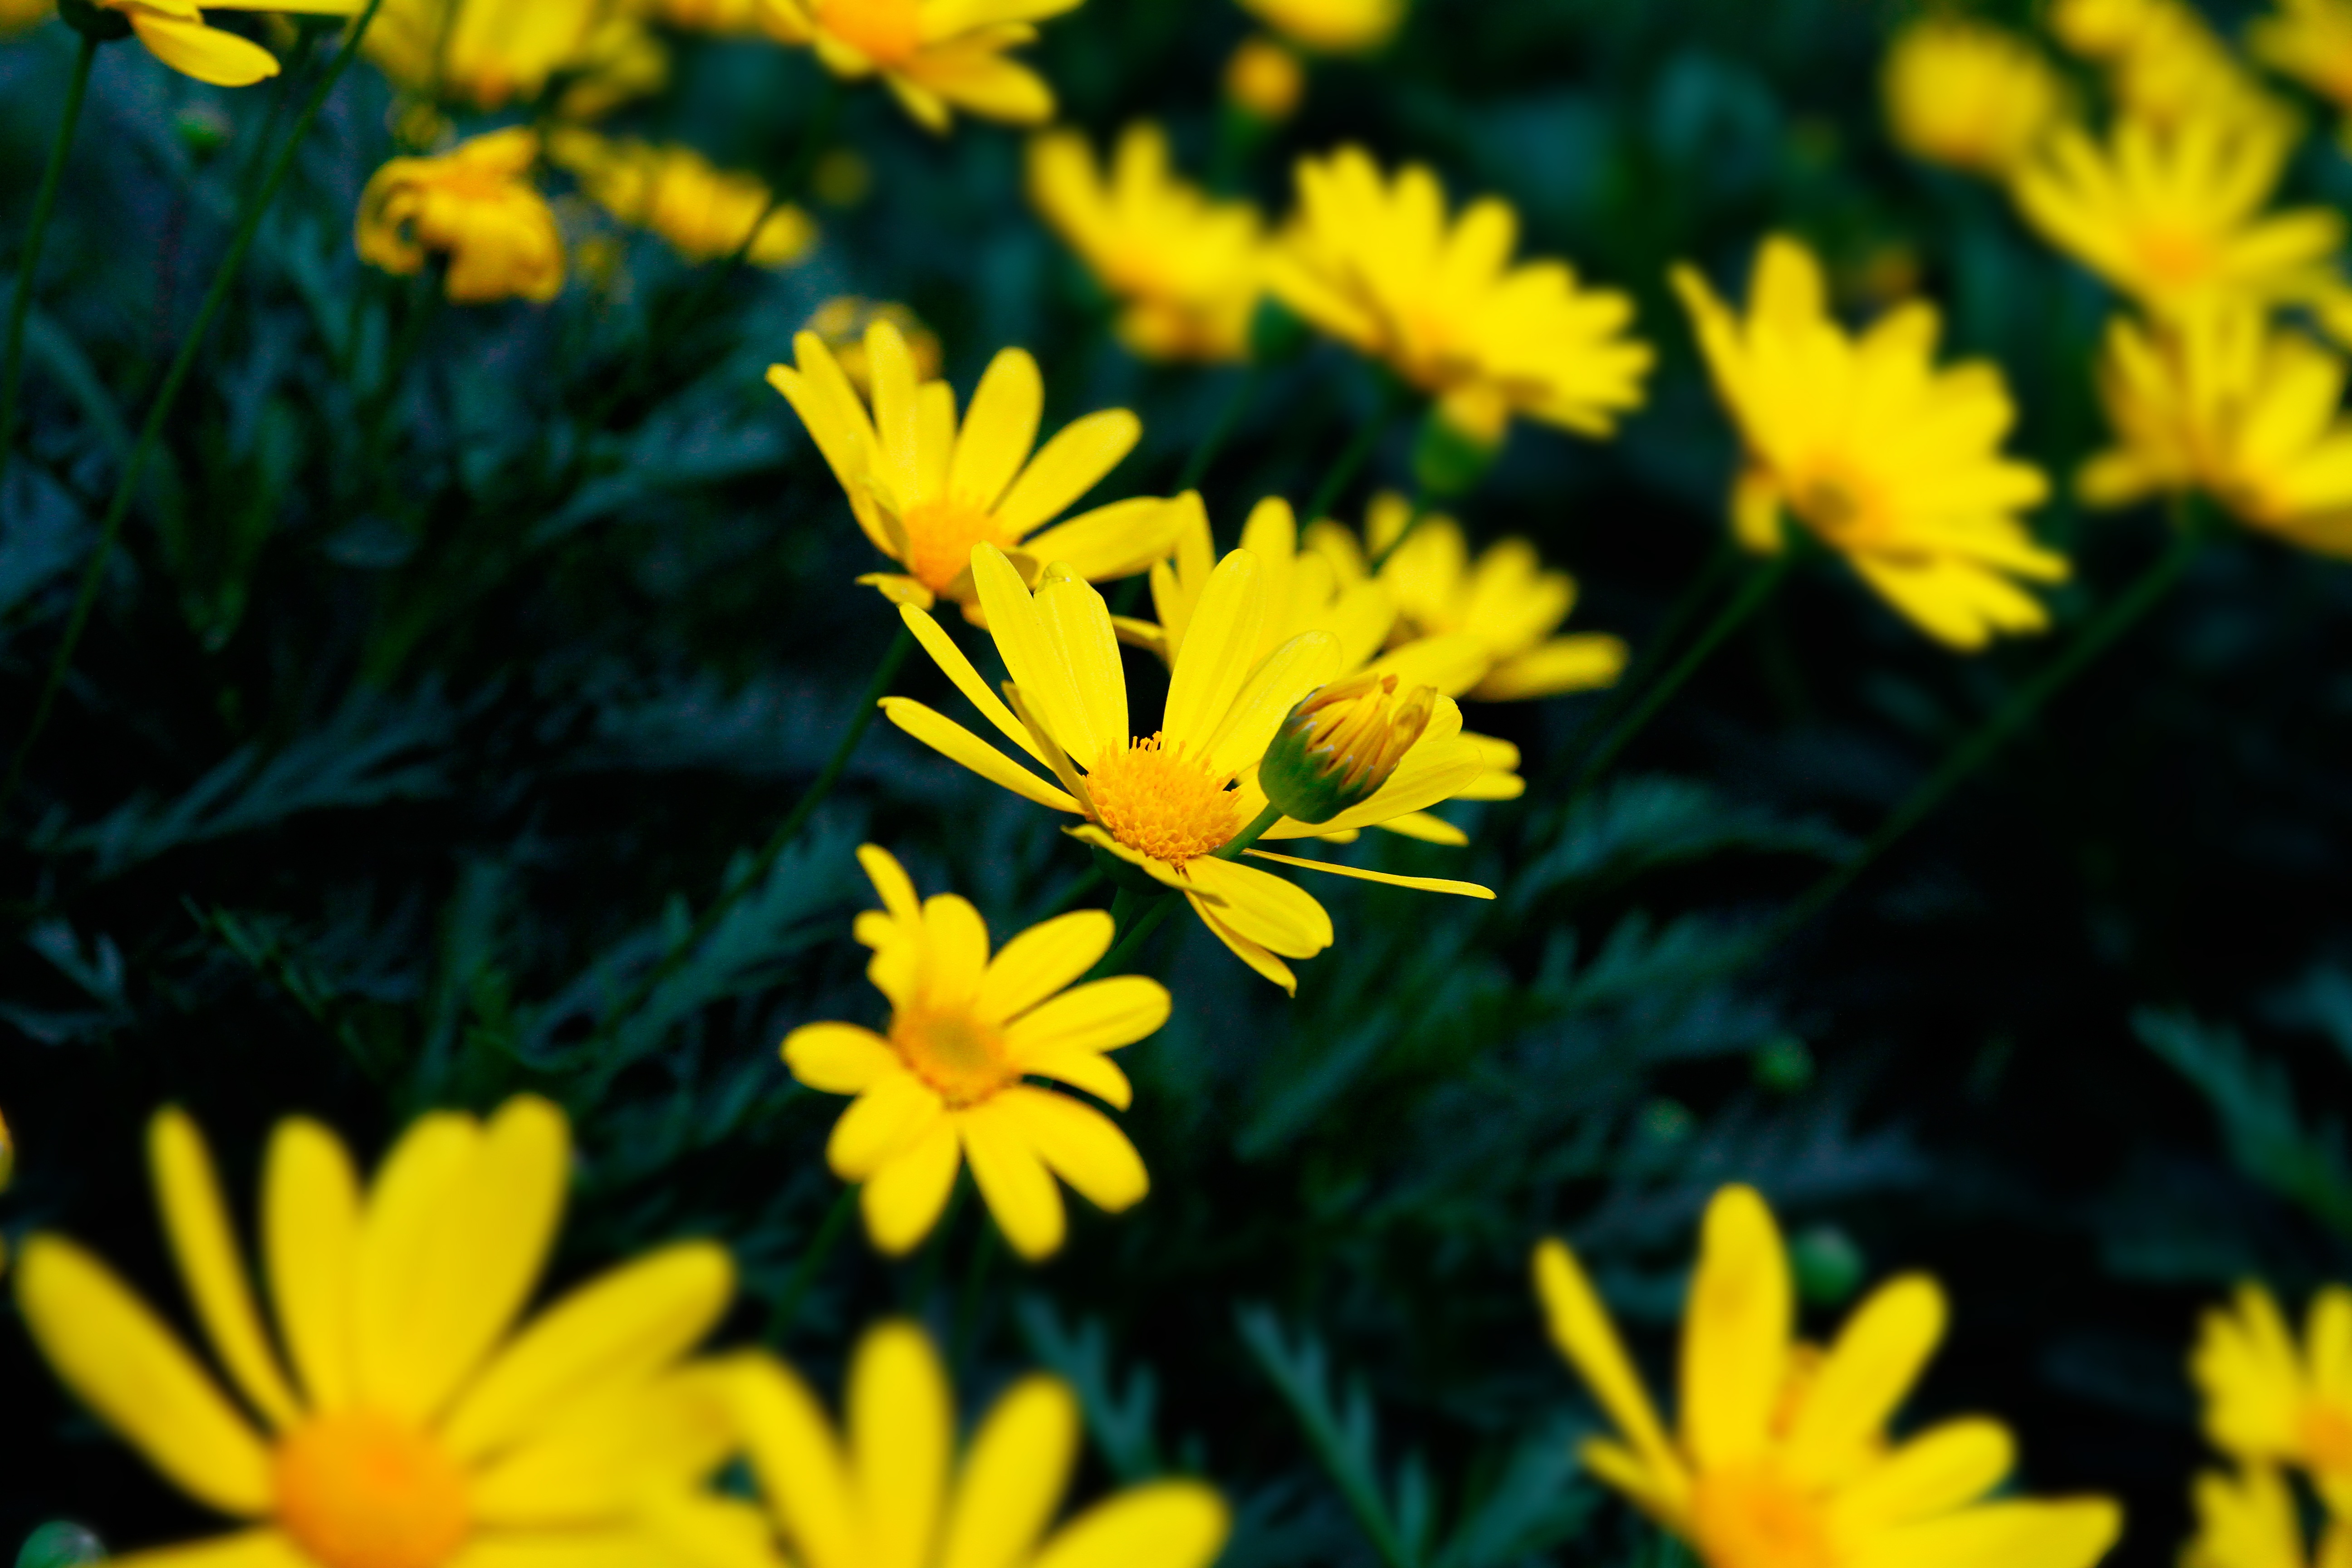
nature, plant, meadow, sunlight, leaf, flower, petal, botany, yellow, flora, wildflower, background, chrysanthemum, macro photography, flowering plant, daisy family, land plant, chrysanths